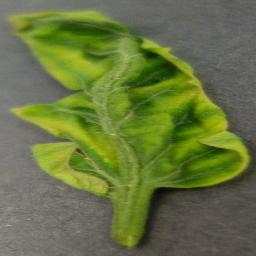
Label: Tomato___Tomato_Yellow_Leaf_Curl_Virus